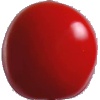
Label: Tomato 4